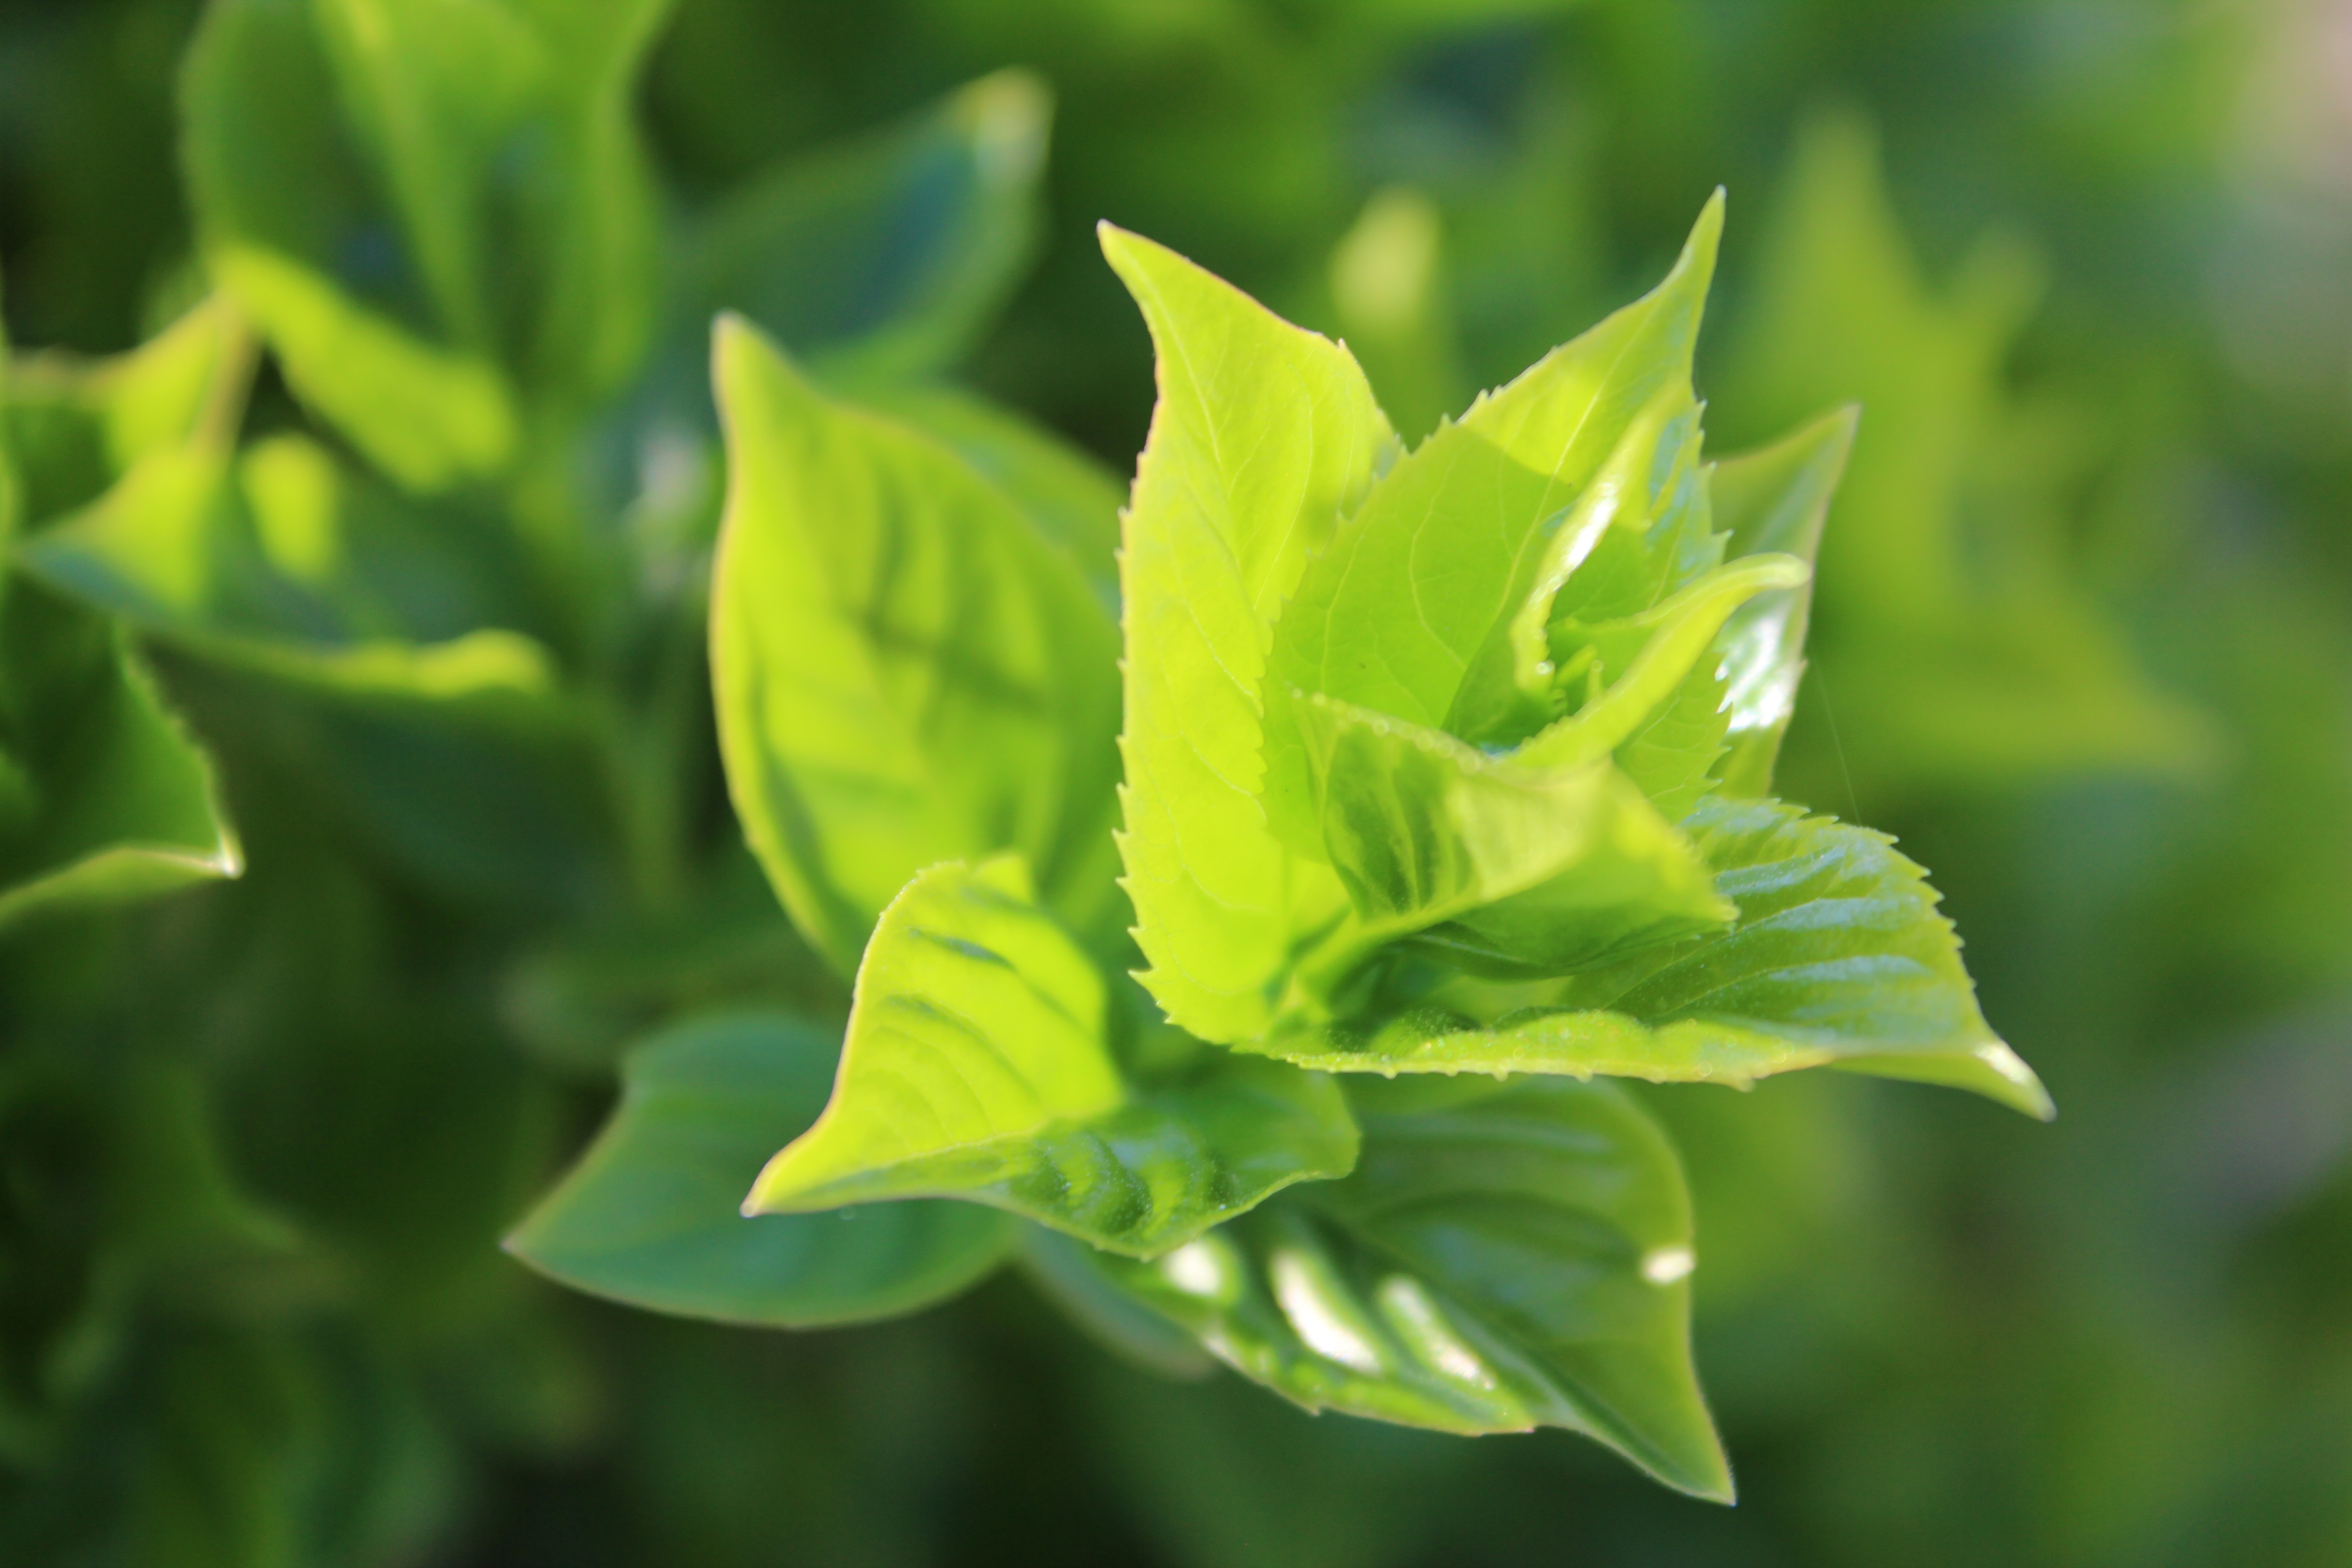
tree, nature, plant, leaf, flower, green, botany, yellow, flora, wildflower, shrub, macro photography, flowering plant, maidenhair tree, plant stem, woody plant, land plant